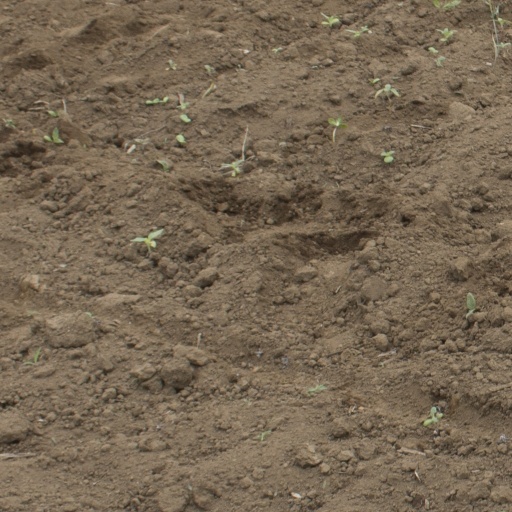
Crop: Jerusalem artichoke